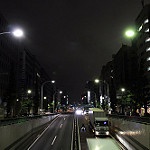
Label: street